Snačić family

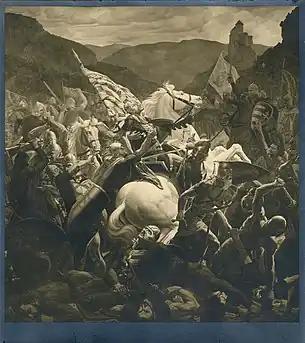
The death of Petar Snačić

The Snačić family, sometimes called Svačić and Svadčić, was one of the twelve noble tribes of Croatia, mentioned in the Pacta conventa and Supetar Cartulary. Among the oldest known members of the family is Petar Snačić, who is very likely to have been the last Croatian king of Croatian descent.